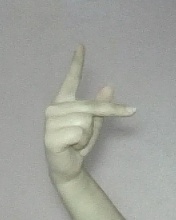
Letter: dha